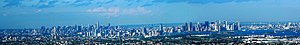
New Yorks storbyområde / Geografi / Storbyområdets byområder
:Image:Fullnycskyline.jpg